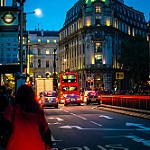
Label: street